Sky position (RA, Dec in degrees): 339.489, 0.01805
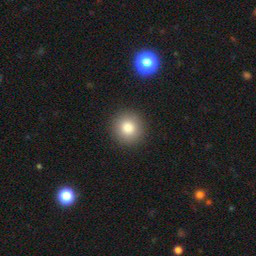
Galaxy morphology: Round Smooth Galaxies